Susan Greenfield, Baroness Greenfield

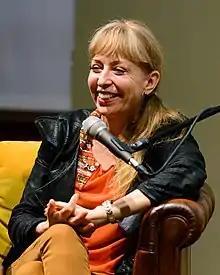
Greenfield in 2013

Greenfield sits in the Parliament of the United Kingdom in the House of Lords as a crossbencher, having no formal political affiliation. Records of Greenfield's activity in the House of Lords indicate abstention on a range of issues. She has spoken on a variety of topics, including education, drugs, and economic empowerment for women.